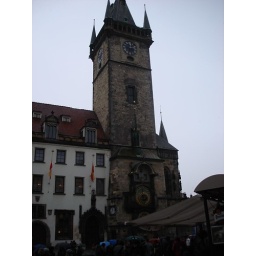
Clock tower with astronomical clock in Old TOwn Square, Prague